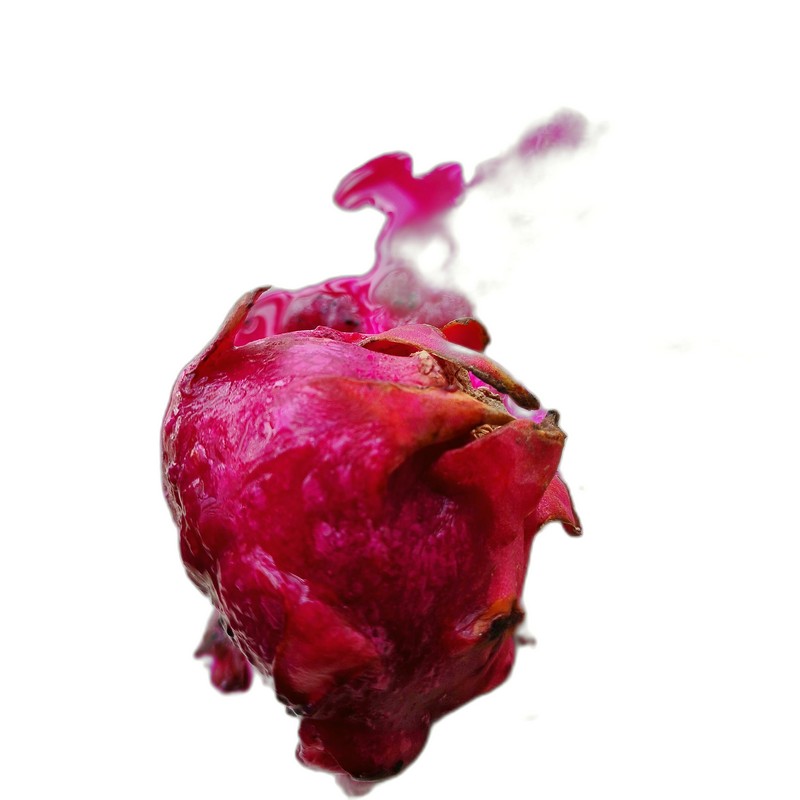
Label: Defect Dragon Fruit